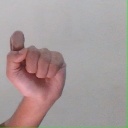
अक्षर: घ